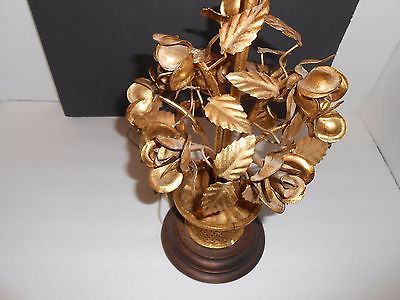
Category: lamp